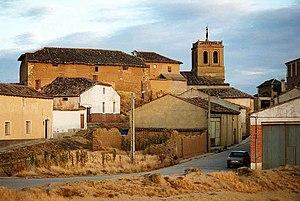
Tamariz de Campos est une commune de la province de Valladolid dans la communauté autonome de Castille-et-León en Espagne.